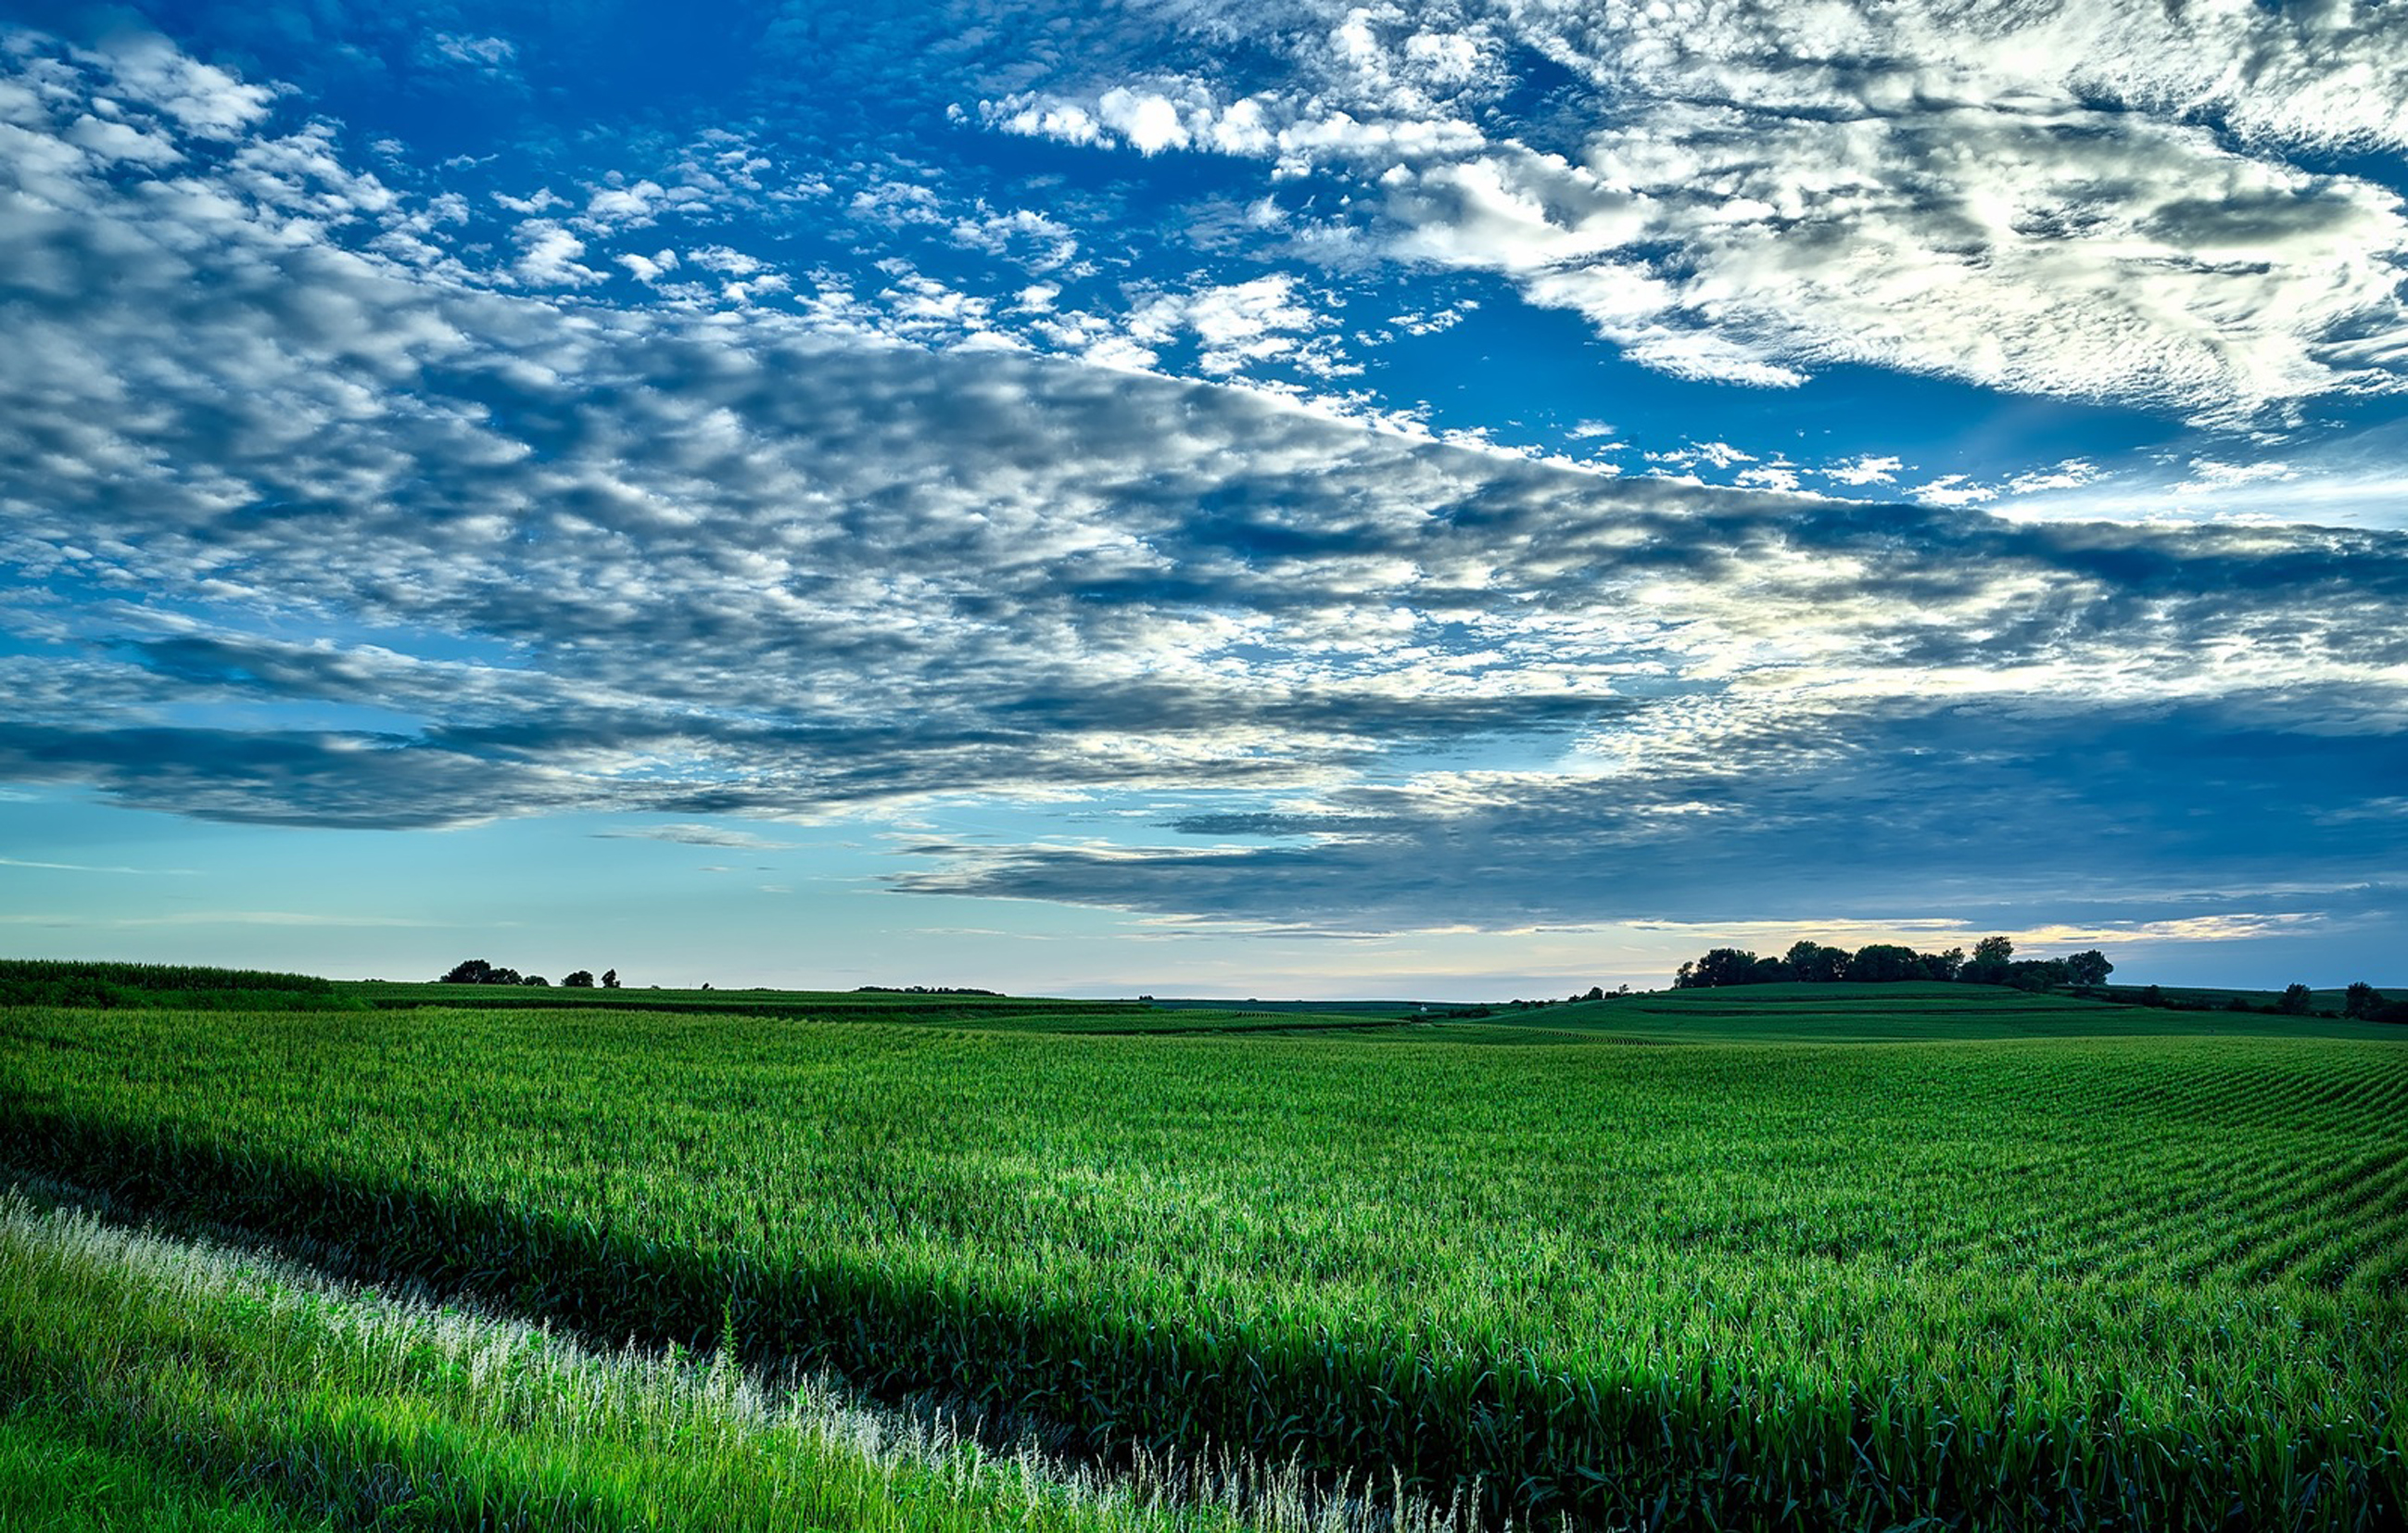
natural, cloud, sky, plant, ecoregion, green, People in nature, blue, natural landscape, azure, natural environment, sunlight, grass, tree, landscape, horizon, agriculture, cumulus, grassland, plain, morning, meadow, grass family, prairie, electric blue, field, road, plantation, pasture, meteorological phenomenon, cash crop, art, spring, rectangle, evening, steppe, crop, soil, wind, paddy field, farm, plant stem